The Holocaust in the Sudetenland

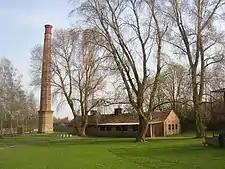
Former crematorium at Leitmeritz concentration camp

On 14 October 1938, Hermann Göring issued an edict for the Aryanization of Jewish property, which affected the entire Reich, including the newly annexed Sudetenland. Within weeks, Jews were forbidden from raising the German flag, from working as journalists, and from operating retail stores. Following , they were required to pay a 20% tax on all assets, and in December, the Nuremberg Laws were extended to the Sudetenland. Jews were required to declare their assets by 31 January 1939. In 1930, Jews had owned some four to five thousand businesses in the Sudetenland, providing employment for many residents in the region. Fleeing Jews abandoned hundreds of them, which were immediately taken over by the authorities and turned over to new owners. Nevertheless, the transition caused considerable chaos; in Teplitz-Schönau, where Jews had owned 89 of the 213 businesses, 200 stores were empty and work in most of the expropriated businesses must have ceased.